Visa requirements for Chinese citizens

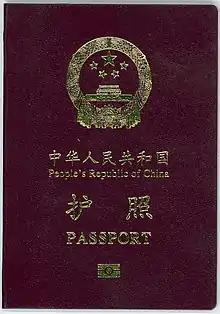
An ordinary Chinese passport

Visa requirements for Chinese citizens are administrative entry restrictions imposed on citizens of China who hold Mainland passport by the authorities of other states.